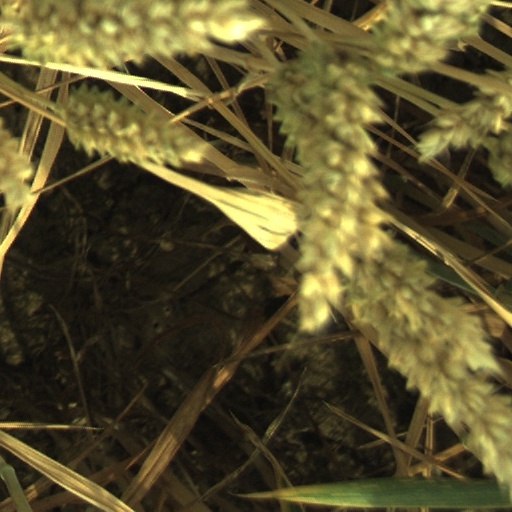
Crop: wheat